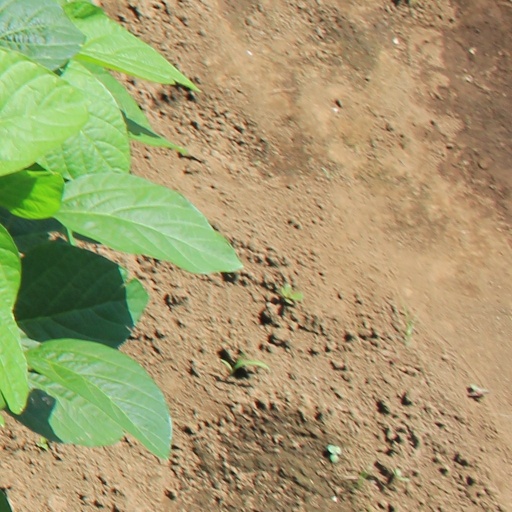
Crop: soybean